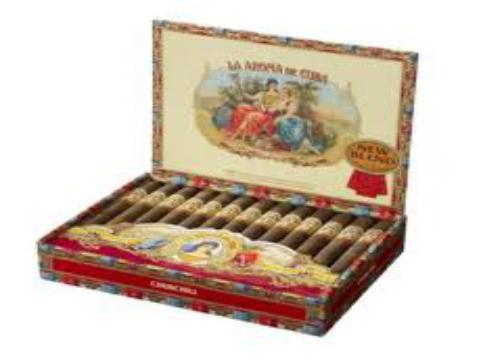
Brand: La Aroma de Cuba
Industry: Necessities